Progressive Christianity

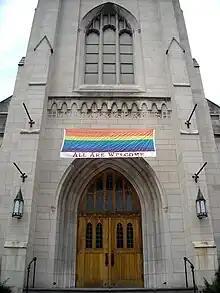
Pride flag banner hung over the entrance to the Church of the Pilgrims in Washington, D.C.

Progressive Christianity represents a range of related perspectives in contemporary Christian theology and practice. It is a postmodern theological approach, which developed out of the liberal Christianity of the modern era, although progressive Christians would claim that ideas relating Christianity to social justice are at the heart of the Christian message and stem from biblical themes. Integrating and moving beyond the Enlightenment concerns of liberalism, Progressive Christianity is a postliberal theological movement that, in the words of Reverend Roger Wolsey, "seeks to reform the faith via the insights of post-modernism and a reclaiming of the truth beyond the verifiable historicity and factuality of the passages in the Bible by affirming the truths within the stories that may not have actually happened."